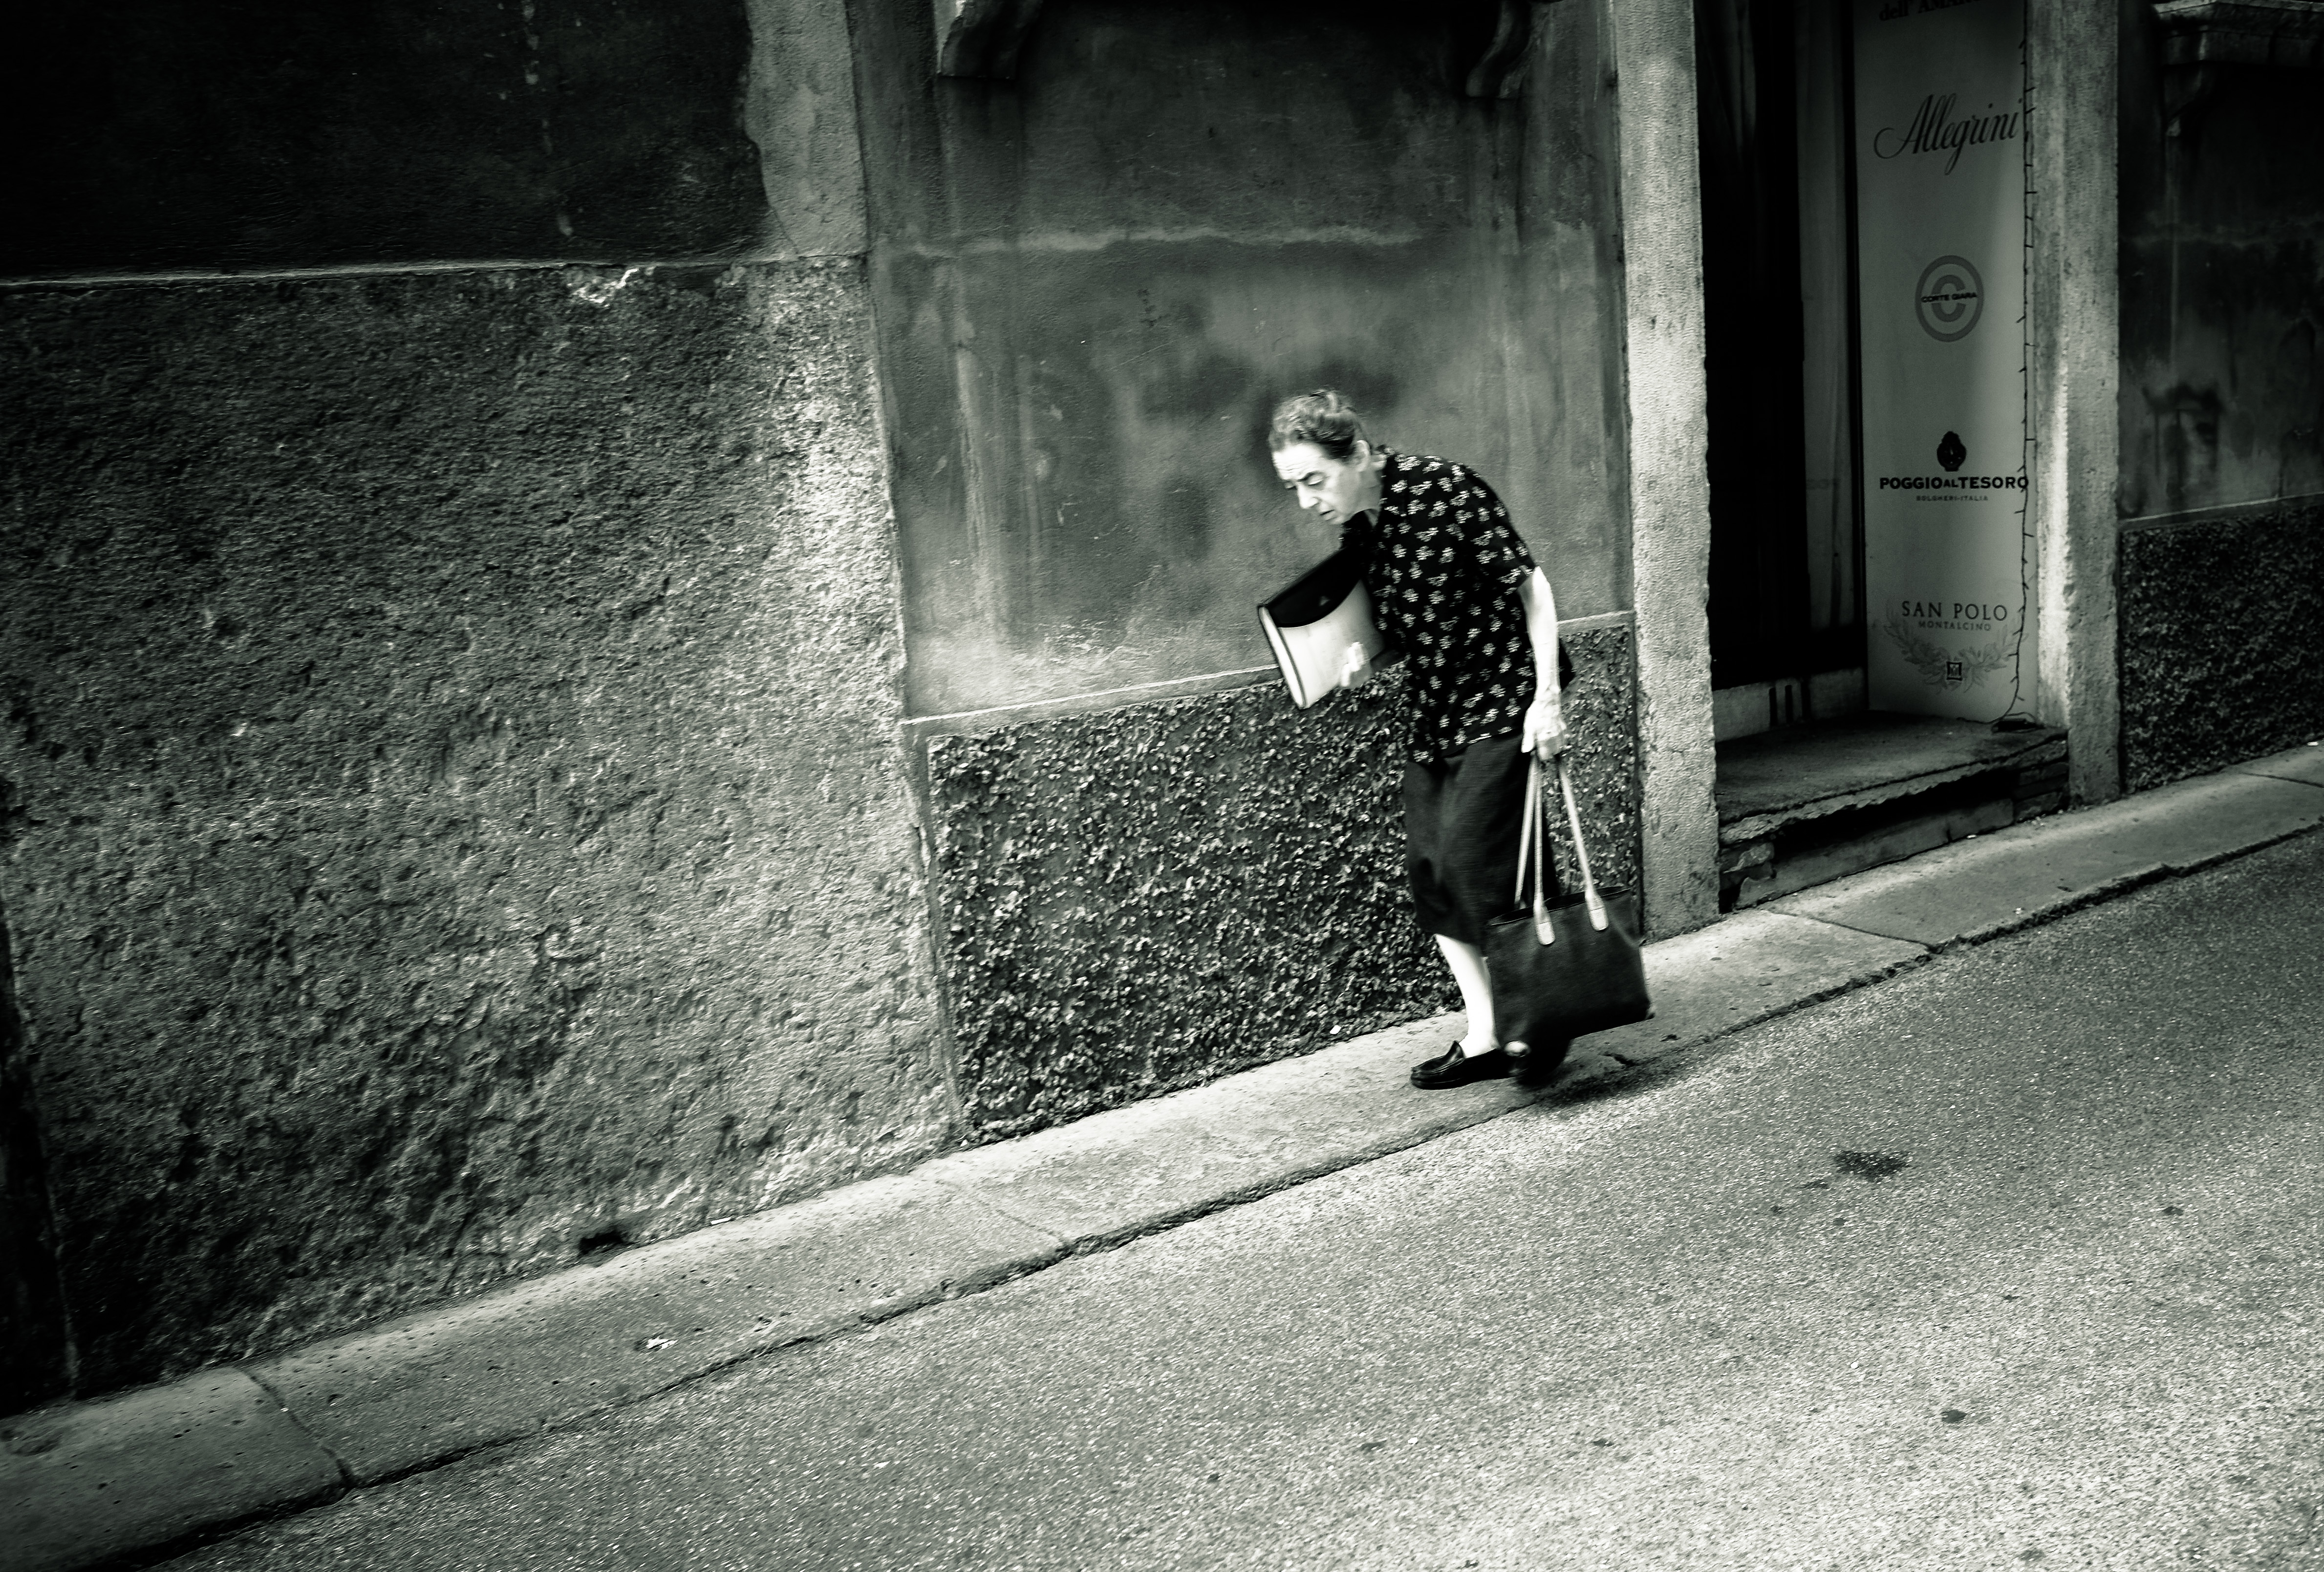
light, black and white, road, white, street, photography, explore, fujifilm, color, shadow, darkness, black, monochrome, streetphotography, bw, blackandwhite, infrastructure, x100, photograph, fuji, x100s, strada, 103, oldlady, oldwoman, vecchia, 08052015, monochrome photography, film noir